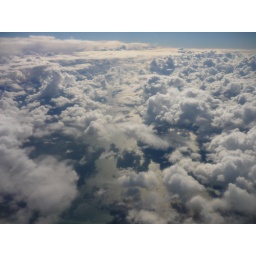
the clouds over lake michigan